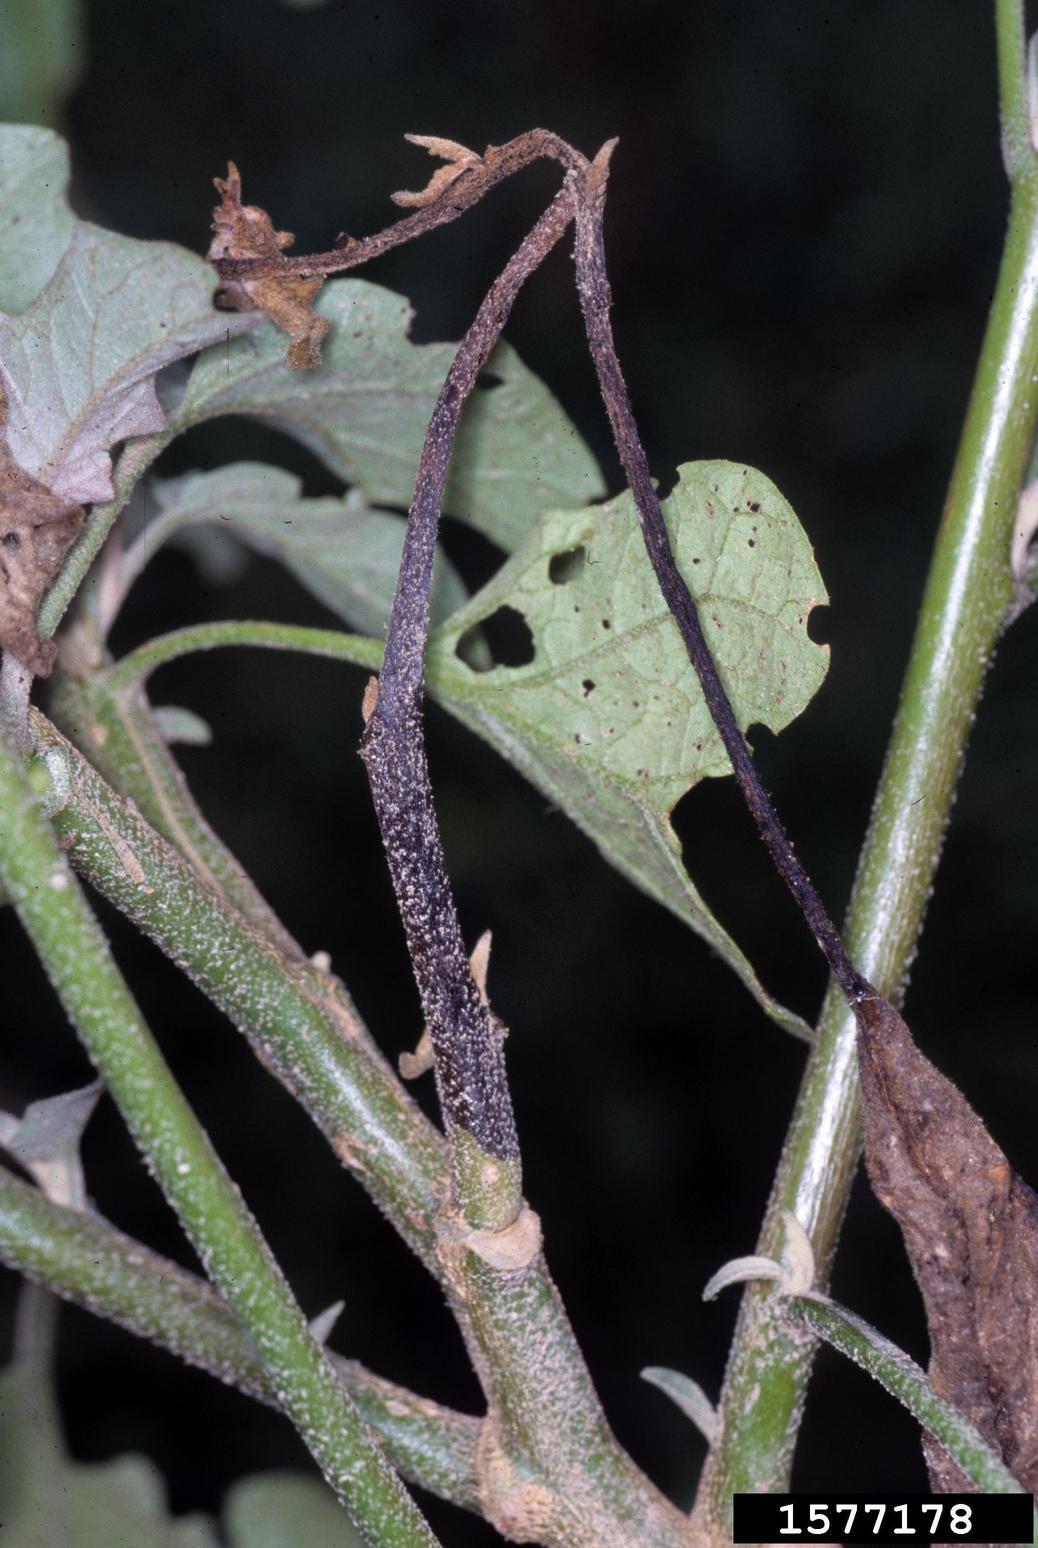
Plant: Eggplant
Disease: eggplant phytophthora blight